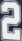
Number: 2